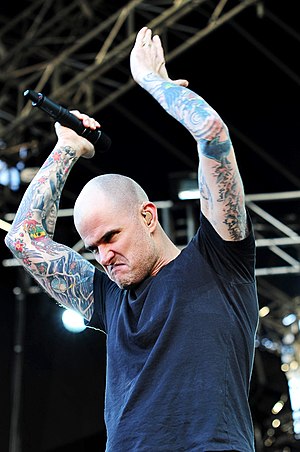
Al Barr
Al Barr performing at the No Sleep Til Festival in 2010
Alexander Martin "Al" Barr er en amerikansk sanger, der siden 1998 har været forsanger for det amerikanske punkrockband Dropkick Murphys. Han er også grundlægger og forsanger for The Bruisers, som han var med til at danne i 1988 i Portsmouth, New Hampshire. Hans første band blev dannet omkring 1984 og hed D.V.A. Han har også været forsanger i front 5 Balls of Power, med de fremtidige medlemmer af Scissorfight, The Radicts, L.E.S. Stitches og US Bombs, inden han dannede The Bruisers. Hans band The Bruisers havde spillet flere koncerter sammen med Dropkick Murphys, og da den hidtige forsanger i Dropkick, Mike McColgan, forlod gruppen, spurgte de resterende medlemmer om Barr ville overtage rollen. Det første album, som han medvirkede på, var The Gang's All Here, som udkom i 1999.